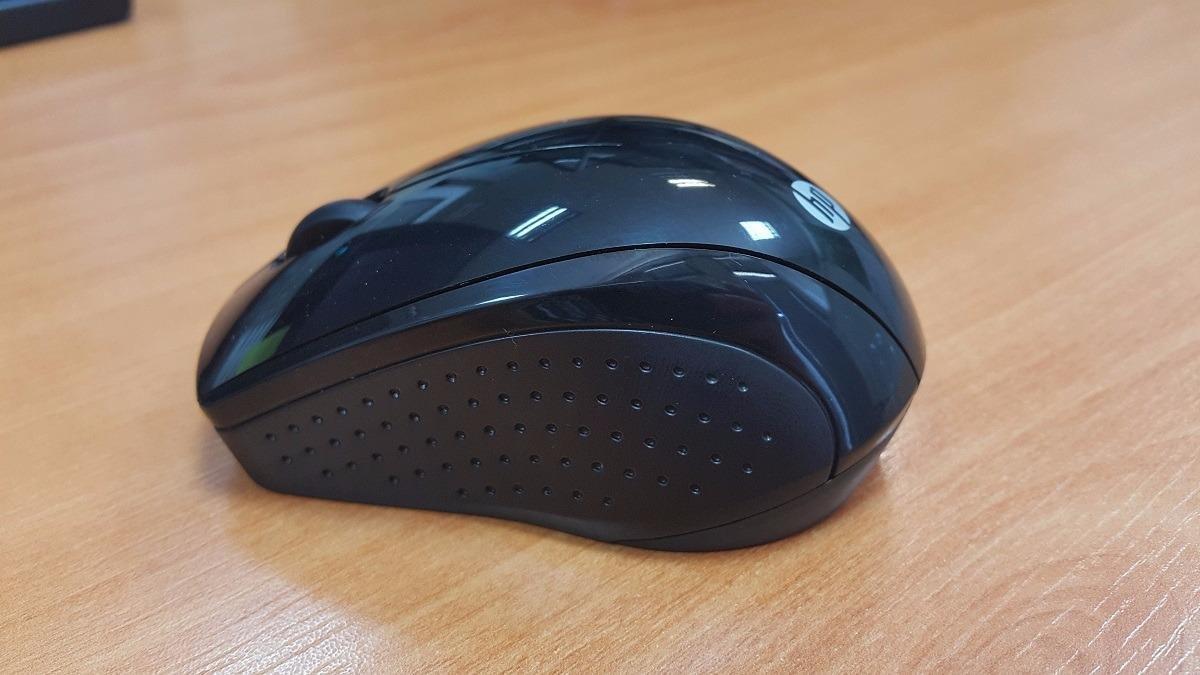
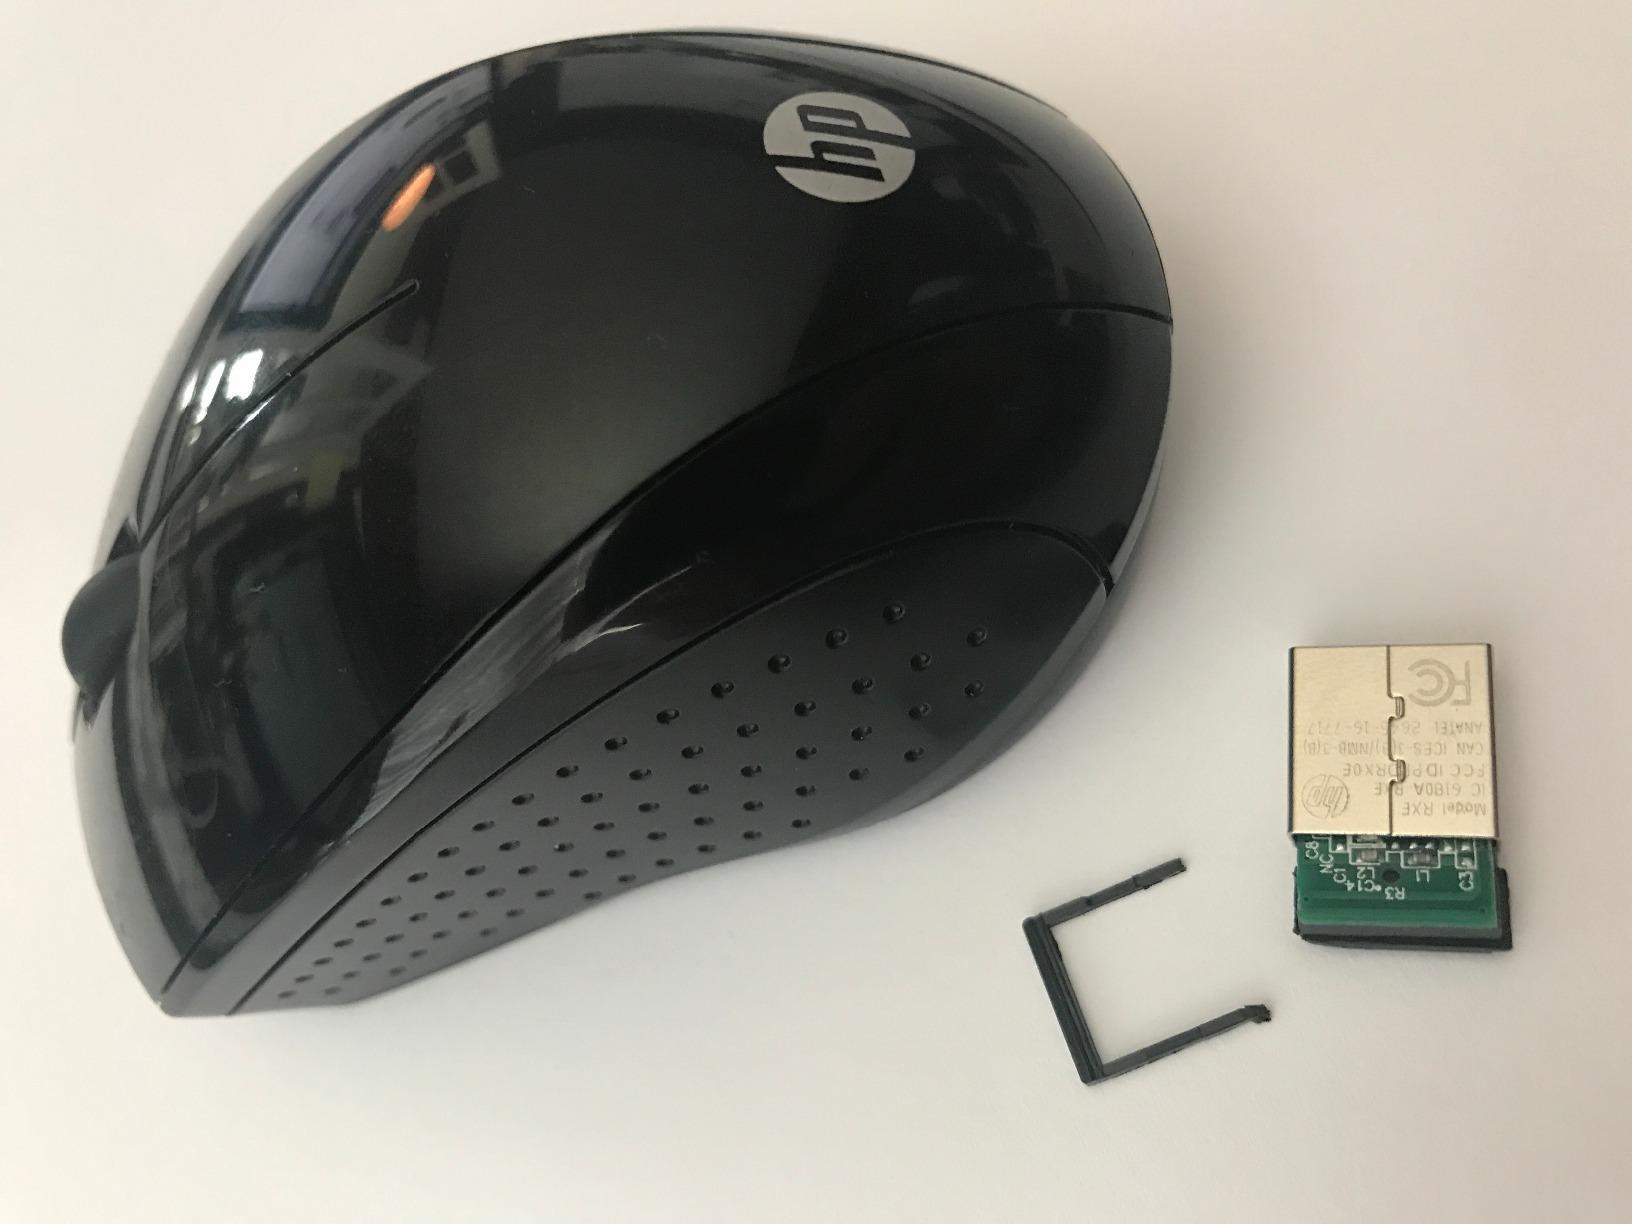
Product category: mouse
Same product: yes